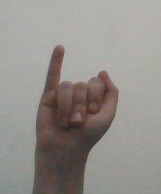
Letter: meem